Ember (model)

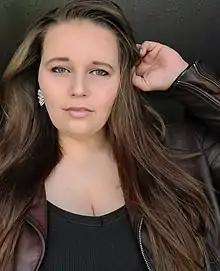

Amber Elizabeth Davis (born April 23, 1992), known professionally as Ember, is an American model. She is best known for being a body-positive model, winning Miss Congeniality in the 2020 Miss Minnesota USA pageant, and winning Miss Voluptuous Minnesota 2021.